Lorne Mendell

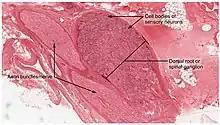
Illustration of what a dorsal root ganglion might look like.

Mendell was also involved in a 2011 study, that explored the mechanisms involved in the relationship between neuronal growth factors (NGF) and pain. The NGF-TrkA axis, can facilitate the development of many different types of long-term acute and chronic pain. Specific mutations in NGF or TrkA genes can lead to a decrease in the sensitivity to pain. This study suggested an important relationship between the pain and the number of NGF-responsive (TrkA-positive) nociceptors connected to the tissue where the pain is coming from. This relationship has important implications in the treatment of chronic pain. With this relationship in mind, the pain can be targeted by more specific treatment.